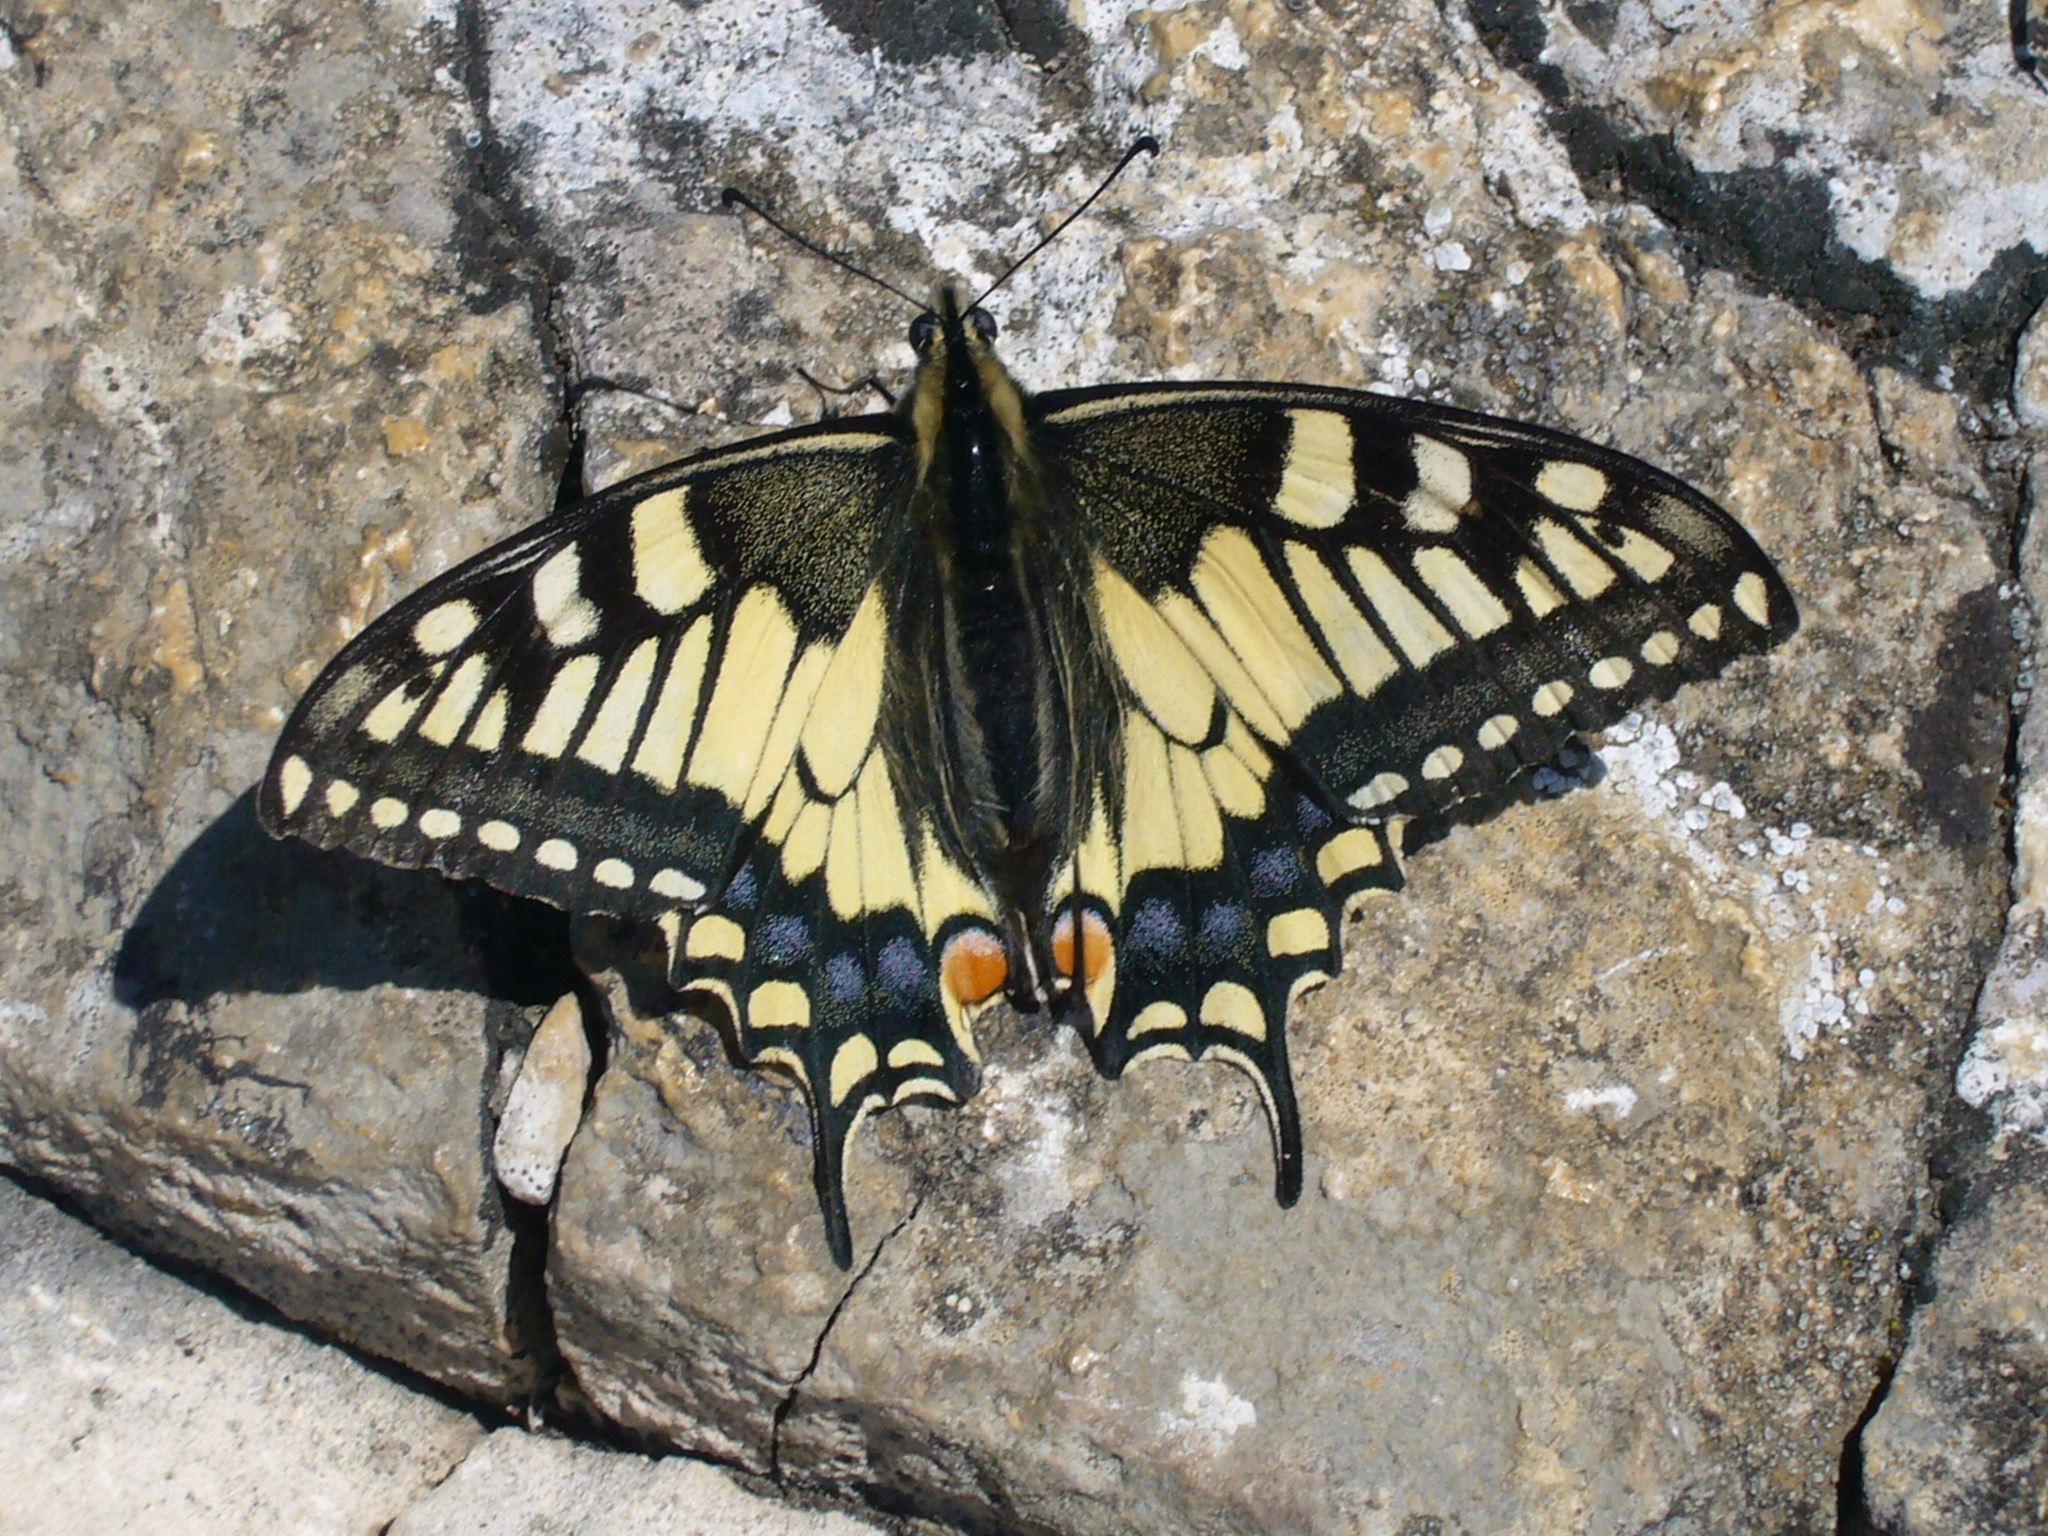
wing, insect, moth, butterfly, fauna, invertebrate, monarch butterfly, dovetail, pollinator, moths and butterflies